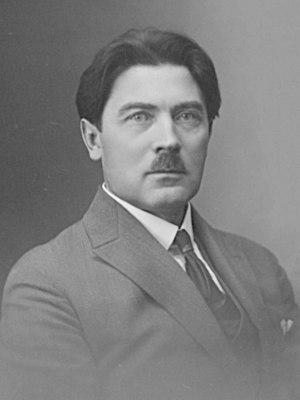
Johannes Aavik est un philologue estonien et un fennophile qui a joué un rôle important dans la modernisation et le développement de la langue estonienne.